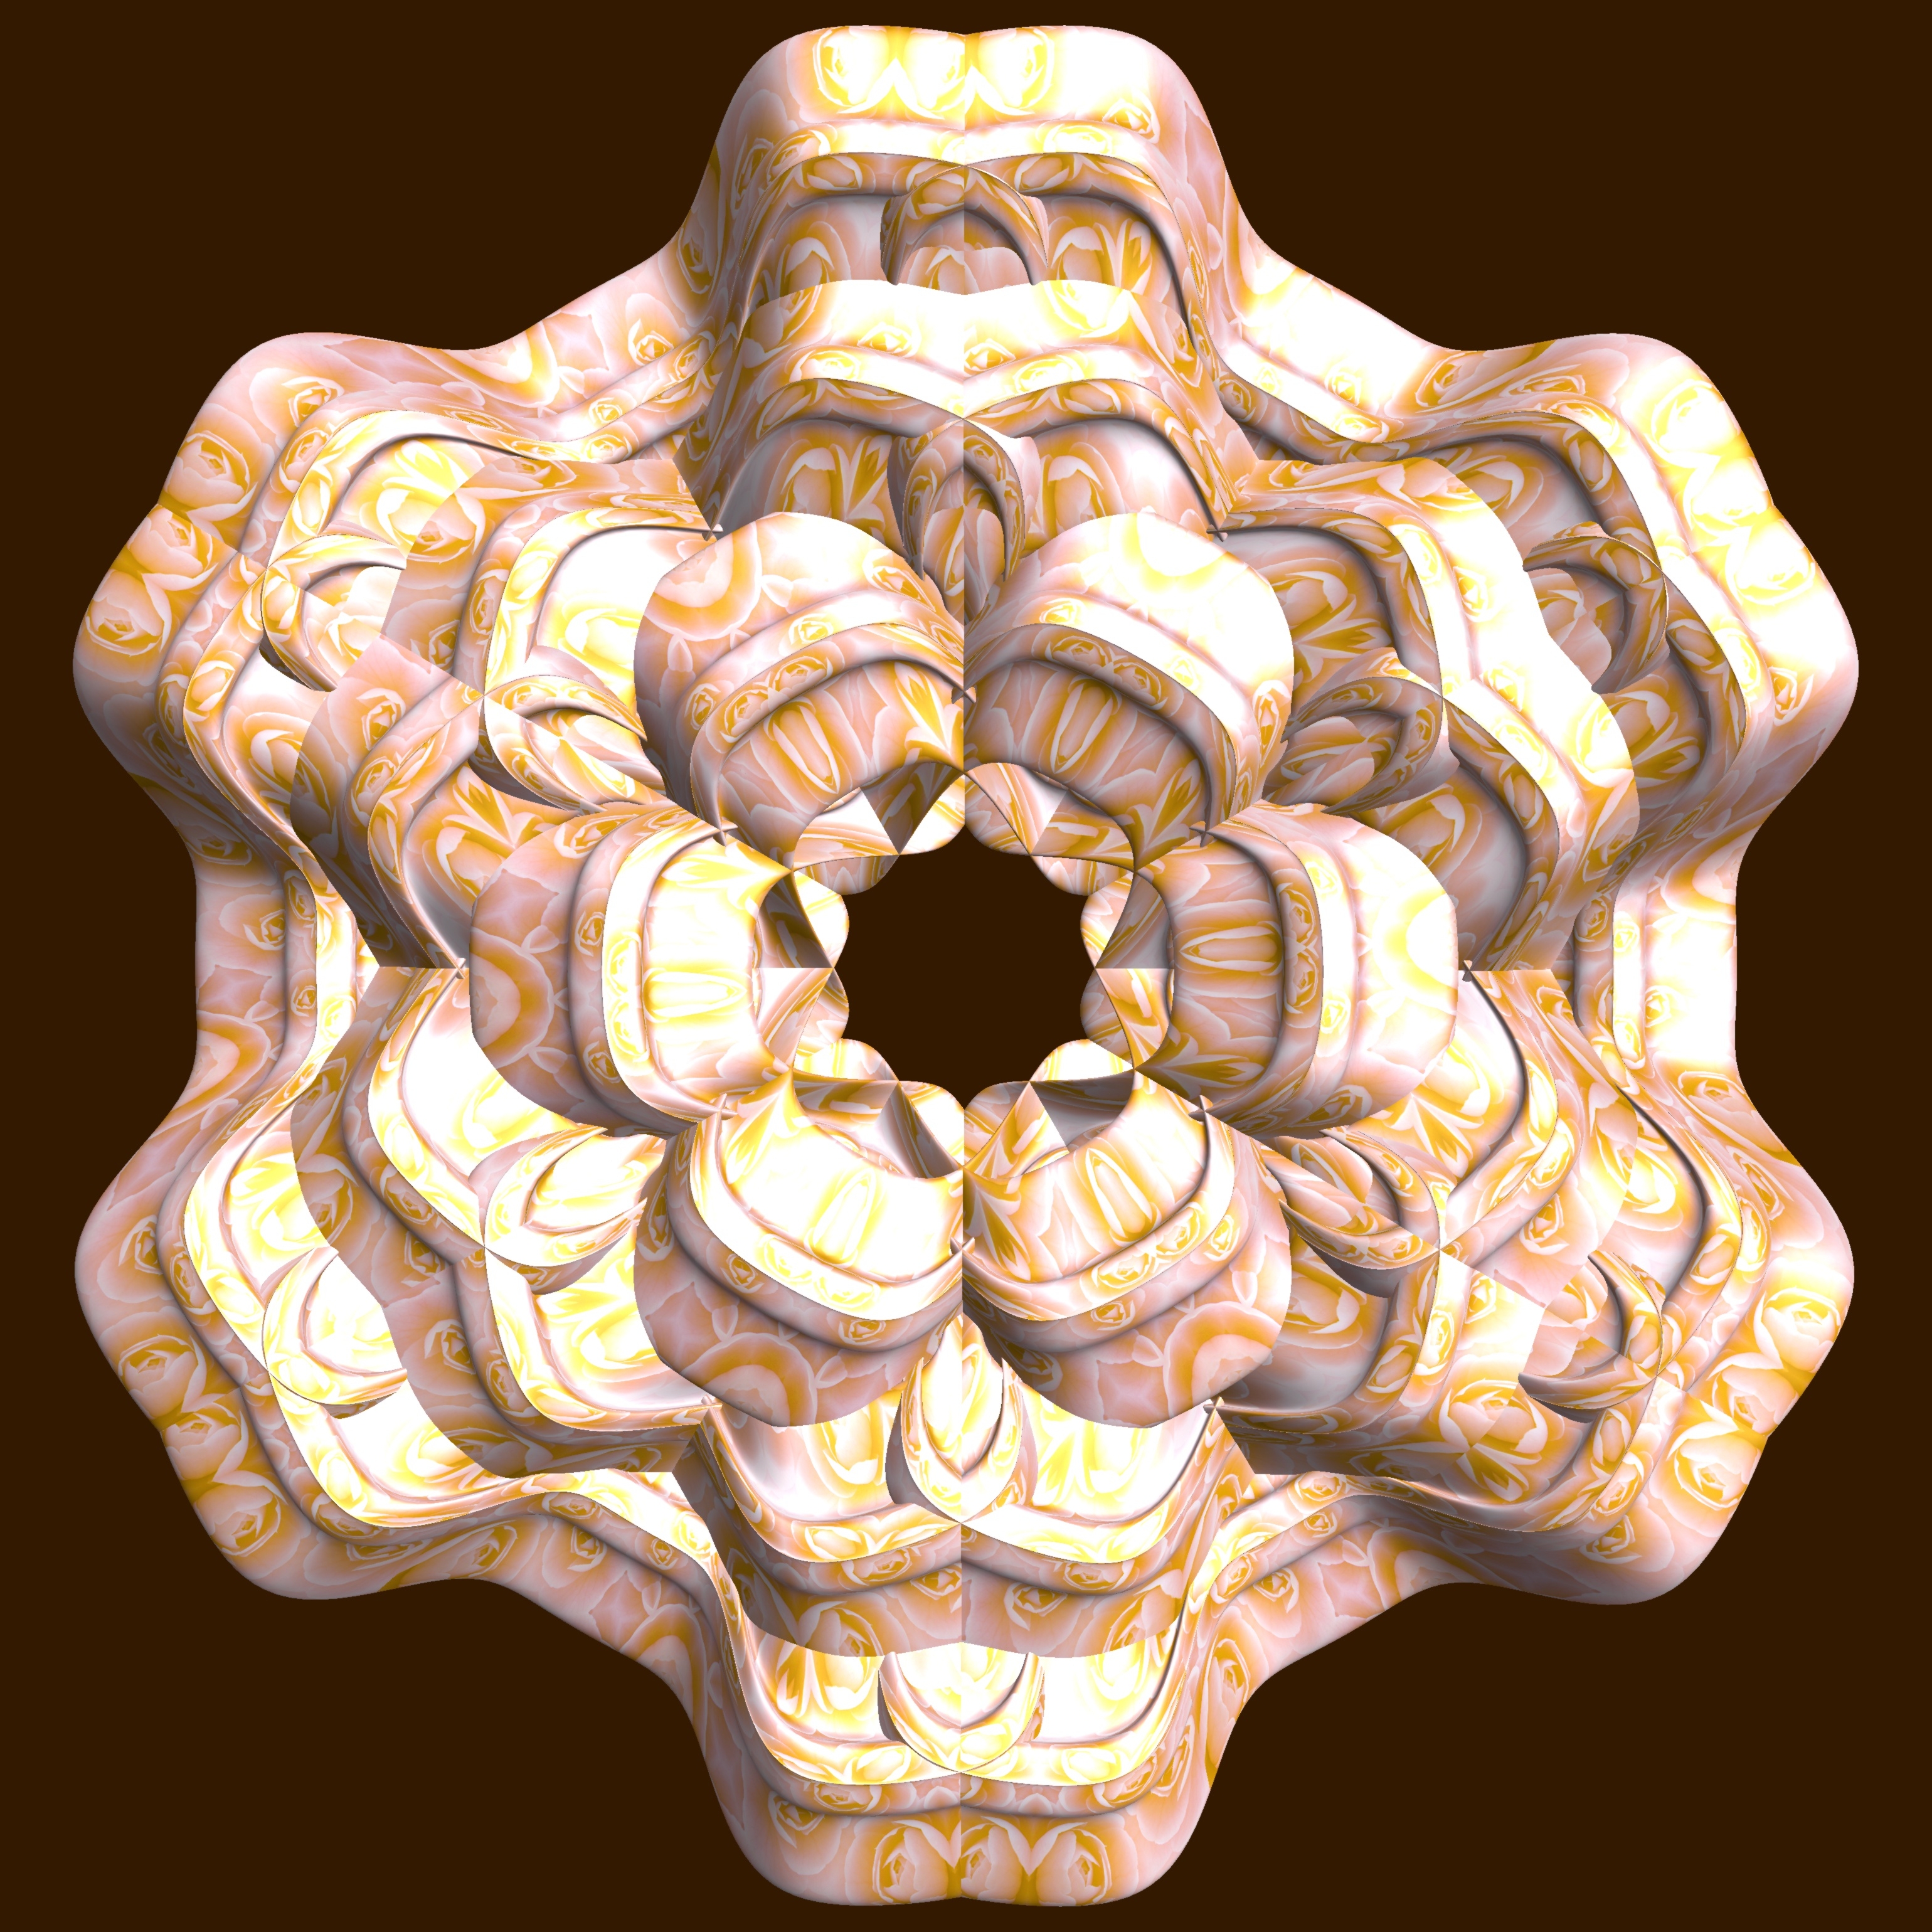
abstract, structure, texture, pattern, geometry, sculpture, art, design, symmetry, 3d, graphic, carving, shape, torus, mathematica, cg, parametricplot3d, code, program, algorithm, mapping, geometricsculpture, pentagram